Gregor Schlierenzauer

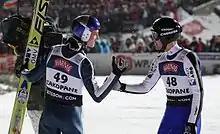
Gregor Schlierenzauer (left) & Wolfgang Loitzl (right) at Zakopane 2009

On 21 February he won silver in the individual normal hill event at the FIS Nordic World Ski Championships 2009 in Liberec behind fellow Austrian and Four Hills winner Wolfgang Loitzl. One week later, Schlierenzauer won gold in the team large hill event.